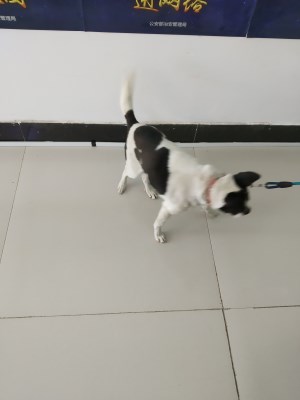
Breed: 806-n000129-papillon